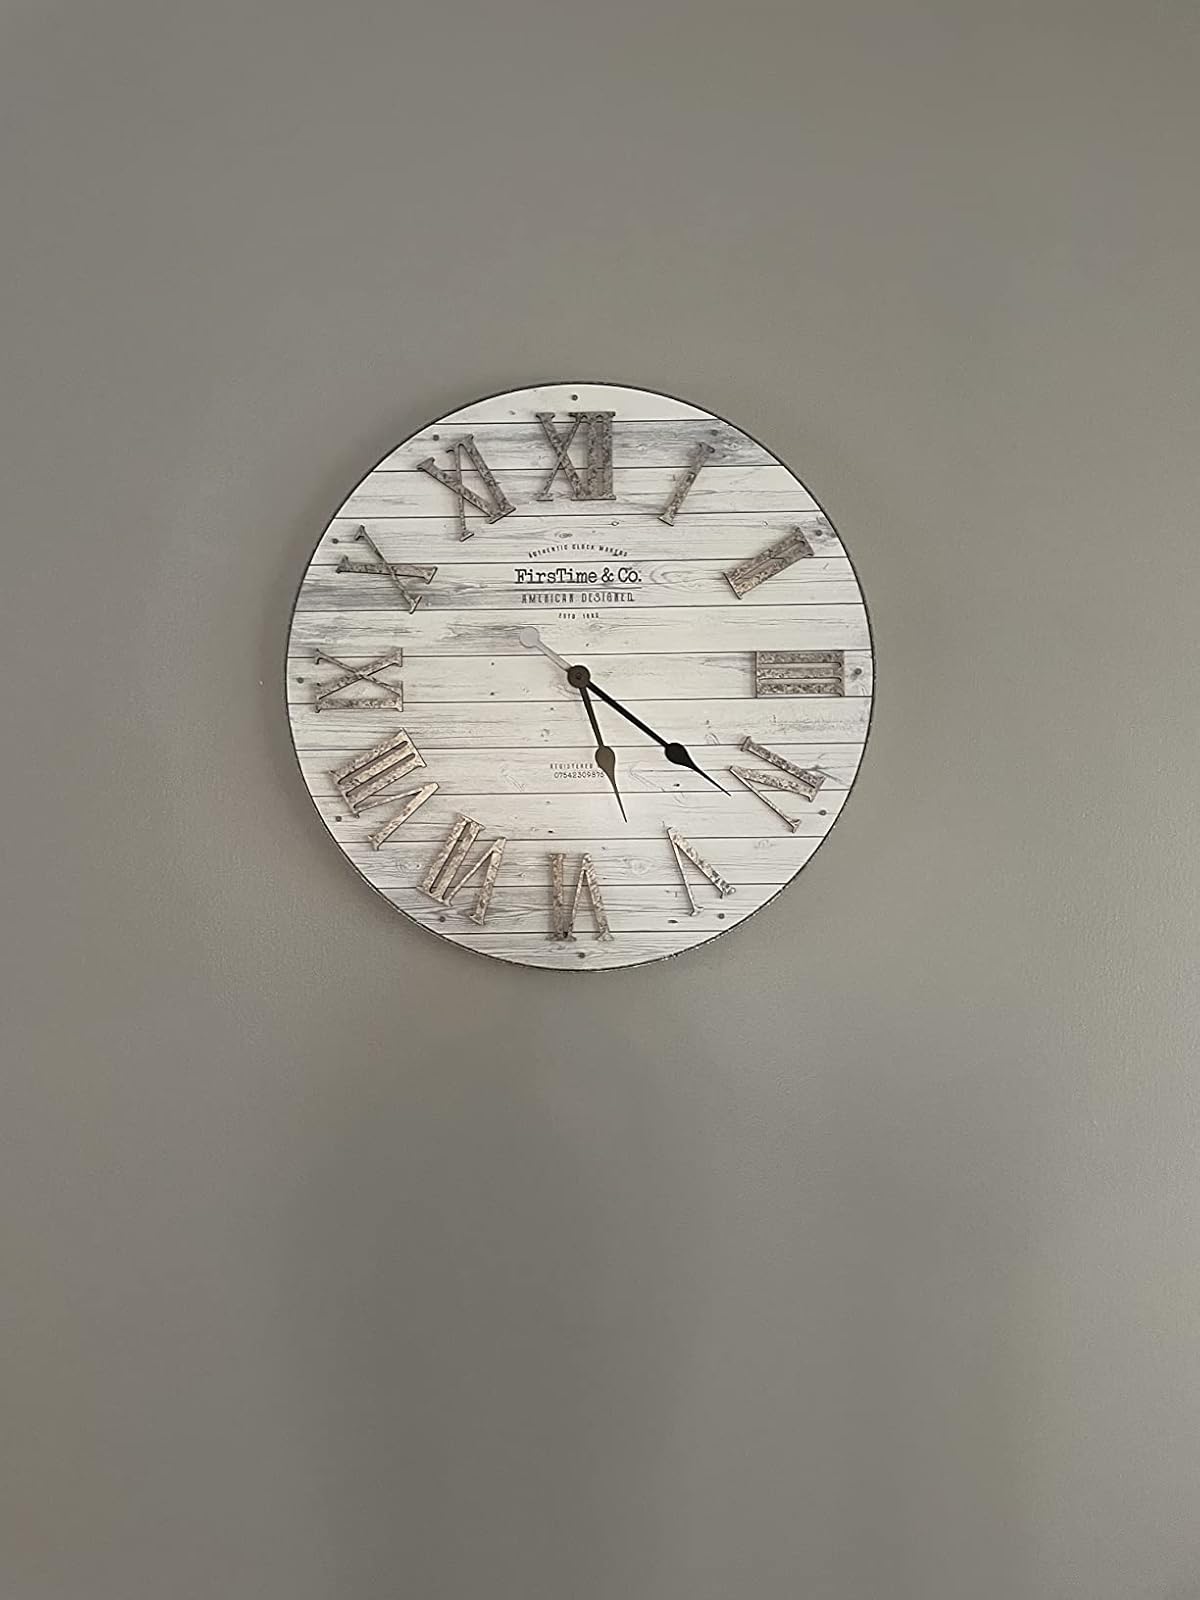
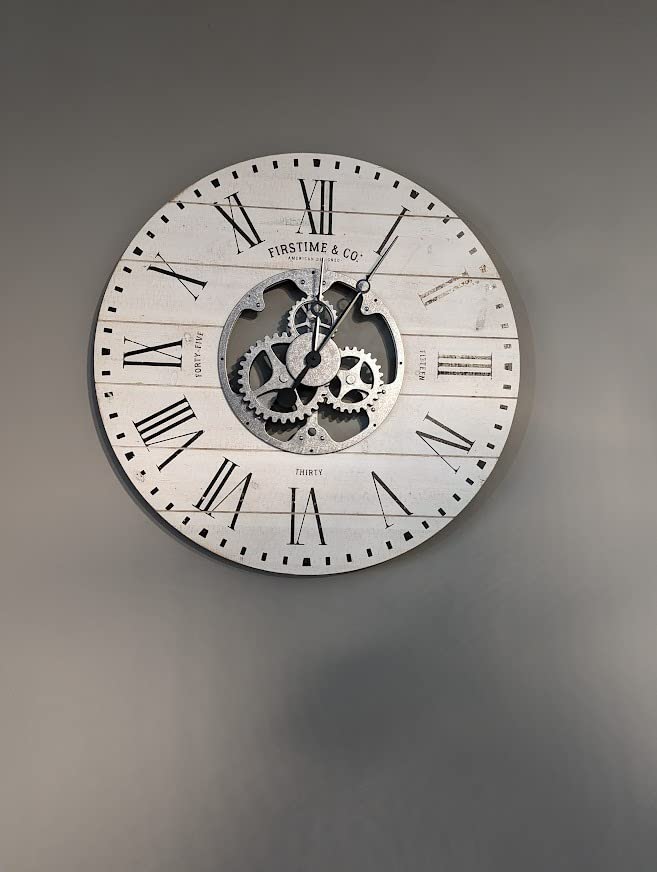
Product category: clock
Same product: no